Arya Kanya Gurukul

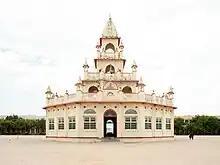
Prarathna Mandir forms the heart of the campus at Arya Kenya Gurukul. Students gather here daily to recite prayers, an essential component of their holistic education

The school was set up in 1936 by Gujarati industrialist and philanthropist, Shri Nanji Kalidas Mehta, the founder of Mehta Group. A deep association with Gandhiji and inspired by the Arya Samaj leaders led to the founding of the school.